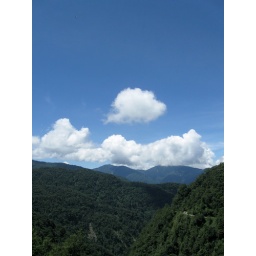
Perfect blue skies and fluffy white clouds near Alishan